Hospital de Emergencias Clemente Álvarez

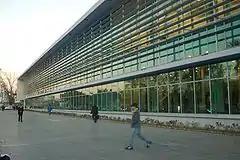
Clemente Álvarez Emergency Hospital

The Clemente Álvarez Emergency Hospital (Spanish: Hospital de Emergencias Clemente Álvarez, also abbreviated HECA) is an emergency hospital and trauma center in Rosario, province of Santa Fe, Argentina. It is located on the 3200 block of Pellegrini Avenue, west of the city center.